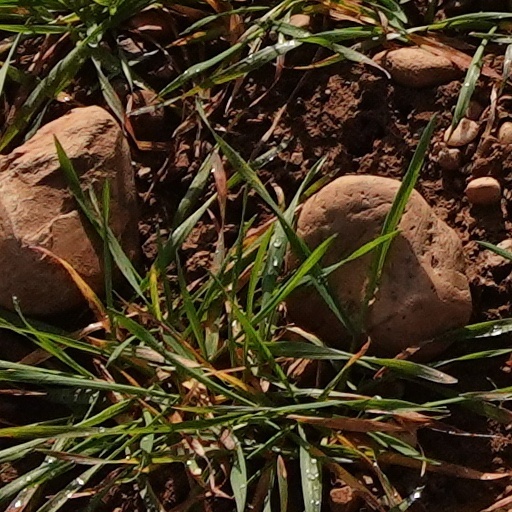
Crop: wheat